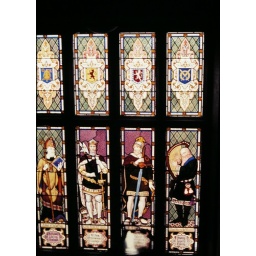
The Stained glass windows were still intact in the stairwell. Beautiful